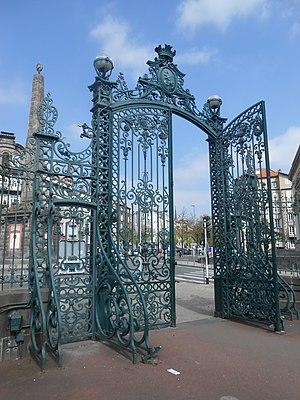
Portail Jardin Lecoq - quartier de Ballainvilliers, Clermont-Ferrand, Auvergne.
Le jardin Lecoq est un jardin public en centre-ville de Clermont-Ferrand d'une surface de cinq hectares.